Question: Please indicate a possible affordance area of the person sitting on the chair that can be used for placing things on
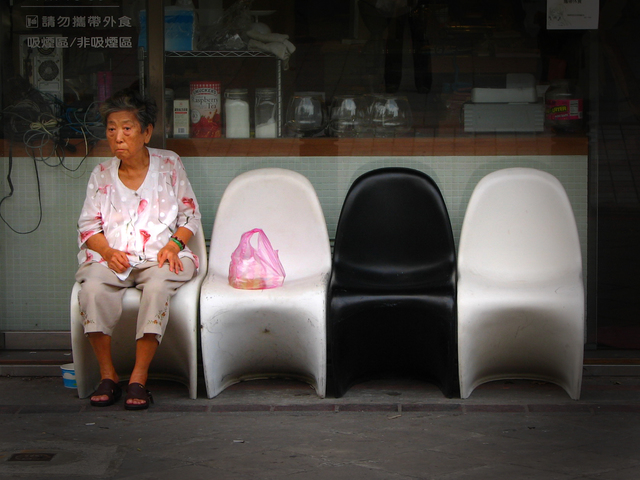
Answer: [77.5, 260, 192.5, 298]